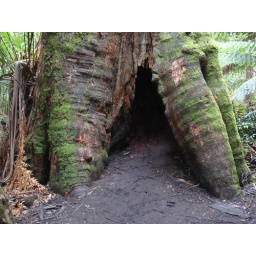
Base of a mountain ash, second largest tree in the world